Dick Dooijes

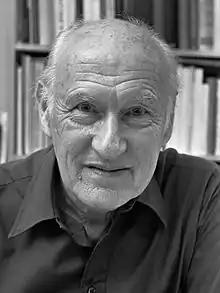
Dooijes in 1978

Dick Dooijes (May 6, 1909 – June 20, 1998) was a Dutch typeface designer. He worked at the Amsterdam Type Foundry for over forty years and directed the Gerrit Rietveld Academie from 1968 to 1974.